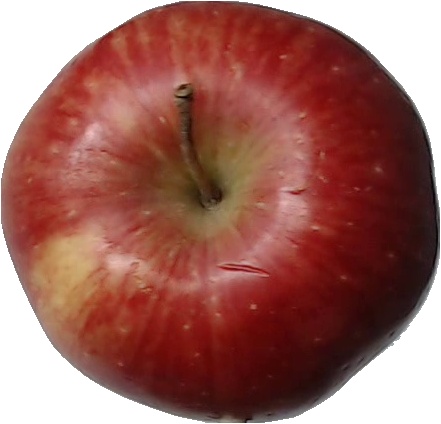
Label: apple_red_1